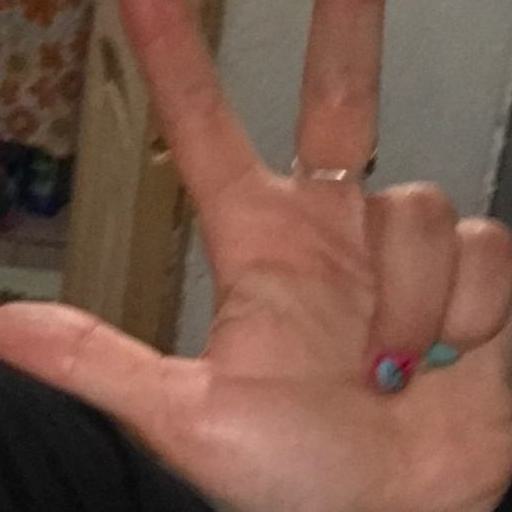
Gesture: three2